Tobias Kulang

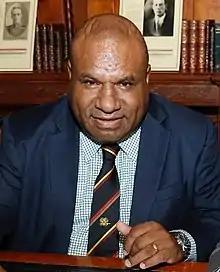
Kulang in 2017

Tobias Thomas Kulang (born 21 June 1970) is a Papua New Guinean politician. He has been a member of the National Parliament of Papua New Guinea since August 2011, representing the electorate of Kundiawa-Gembogl Open in Chimbu Province for the PNG Constitutional Democratic Party (2011–2013), People's Progress Party (2013–2015) and People's National Congress (2015–2017). He was a prominent and outspoken member of the opposition before defecting to the government in November 2013; he served as Minister for Tourism, Arts and Culture in the government of Peter O'Neill.